Geography of Florida

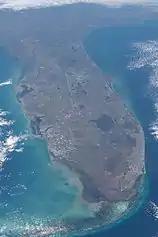
A map of Florida, as seen from outer space.

Much of the state of Florida is situated on a peninsula between the Gulf of Mexico, the Atlantic Ocean, and the Straits of Florida. Spanning two time zones, it extends to the northwest into a panhandle along the northern Gulf of Mexico. It is bordered on the north by the states of Georgia and Alabama, on the west, at the end of the panhandle, by Alabama. It is near The Bahamas, and several Caribbean countries, particularly Cuba. Florida has 131 public airports, and more than 700 private airports, airstrips, heliports, and seaplane bases. Florida is one of the largest states east of the Mississippi River, and only Alaska and Michigan are larger in water area.